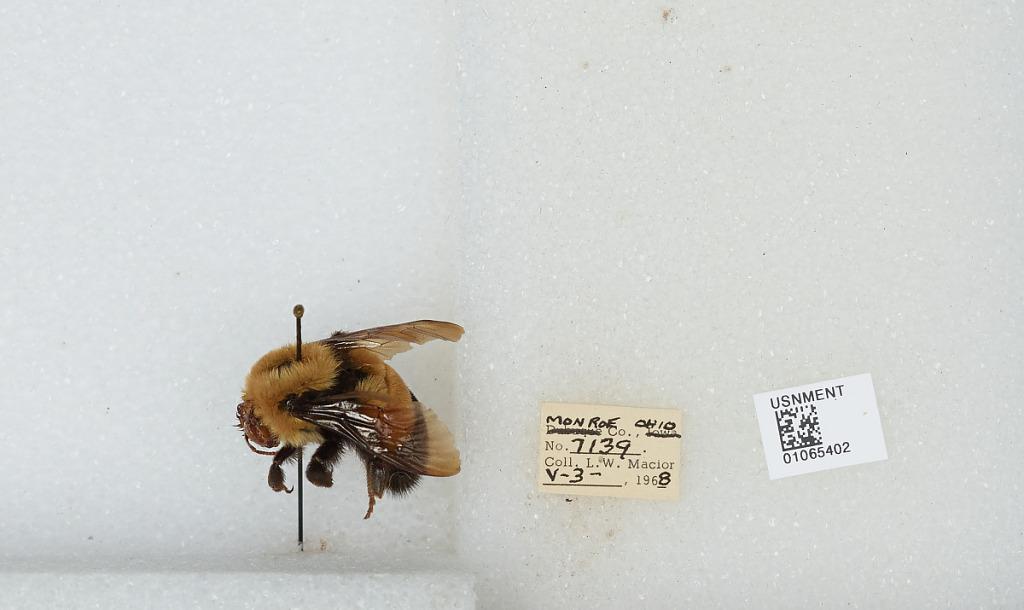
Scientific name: Bombus (Bombus) affinis Cresson
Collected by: L. Macior
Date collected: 1968-5-3
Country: United States
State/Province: Ohio
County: Monroe
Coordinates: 39.73, -81.08